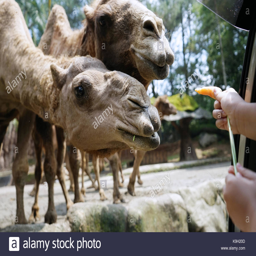
image of hands feeding the camels with a carrot from the car